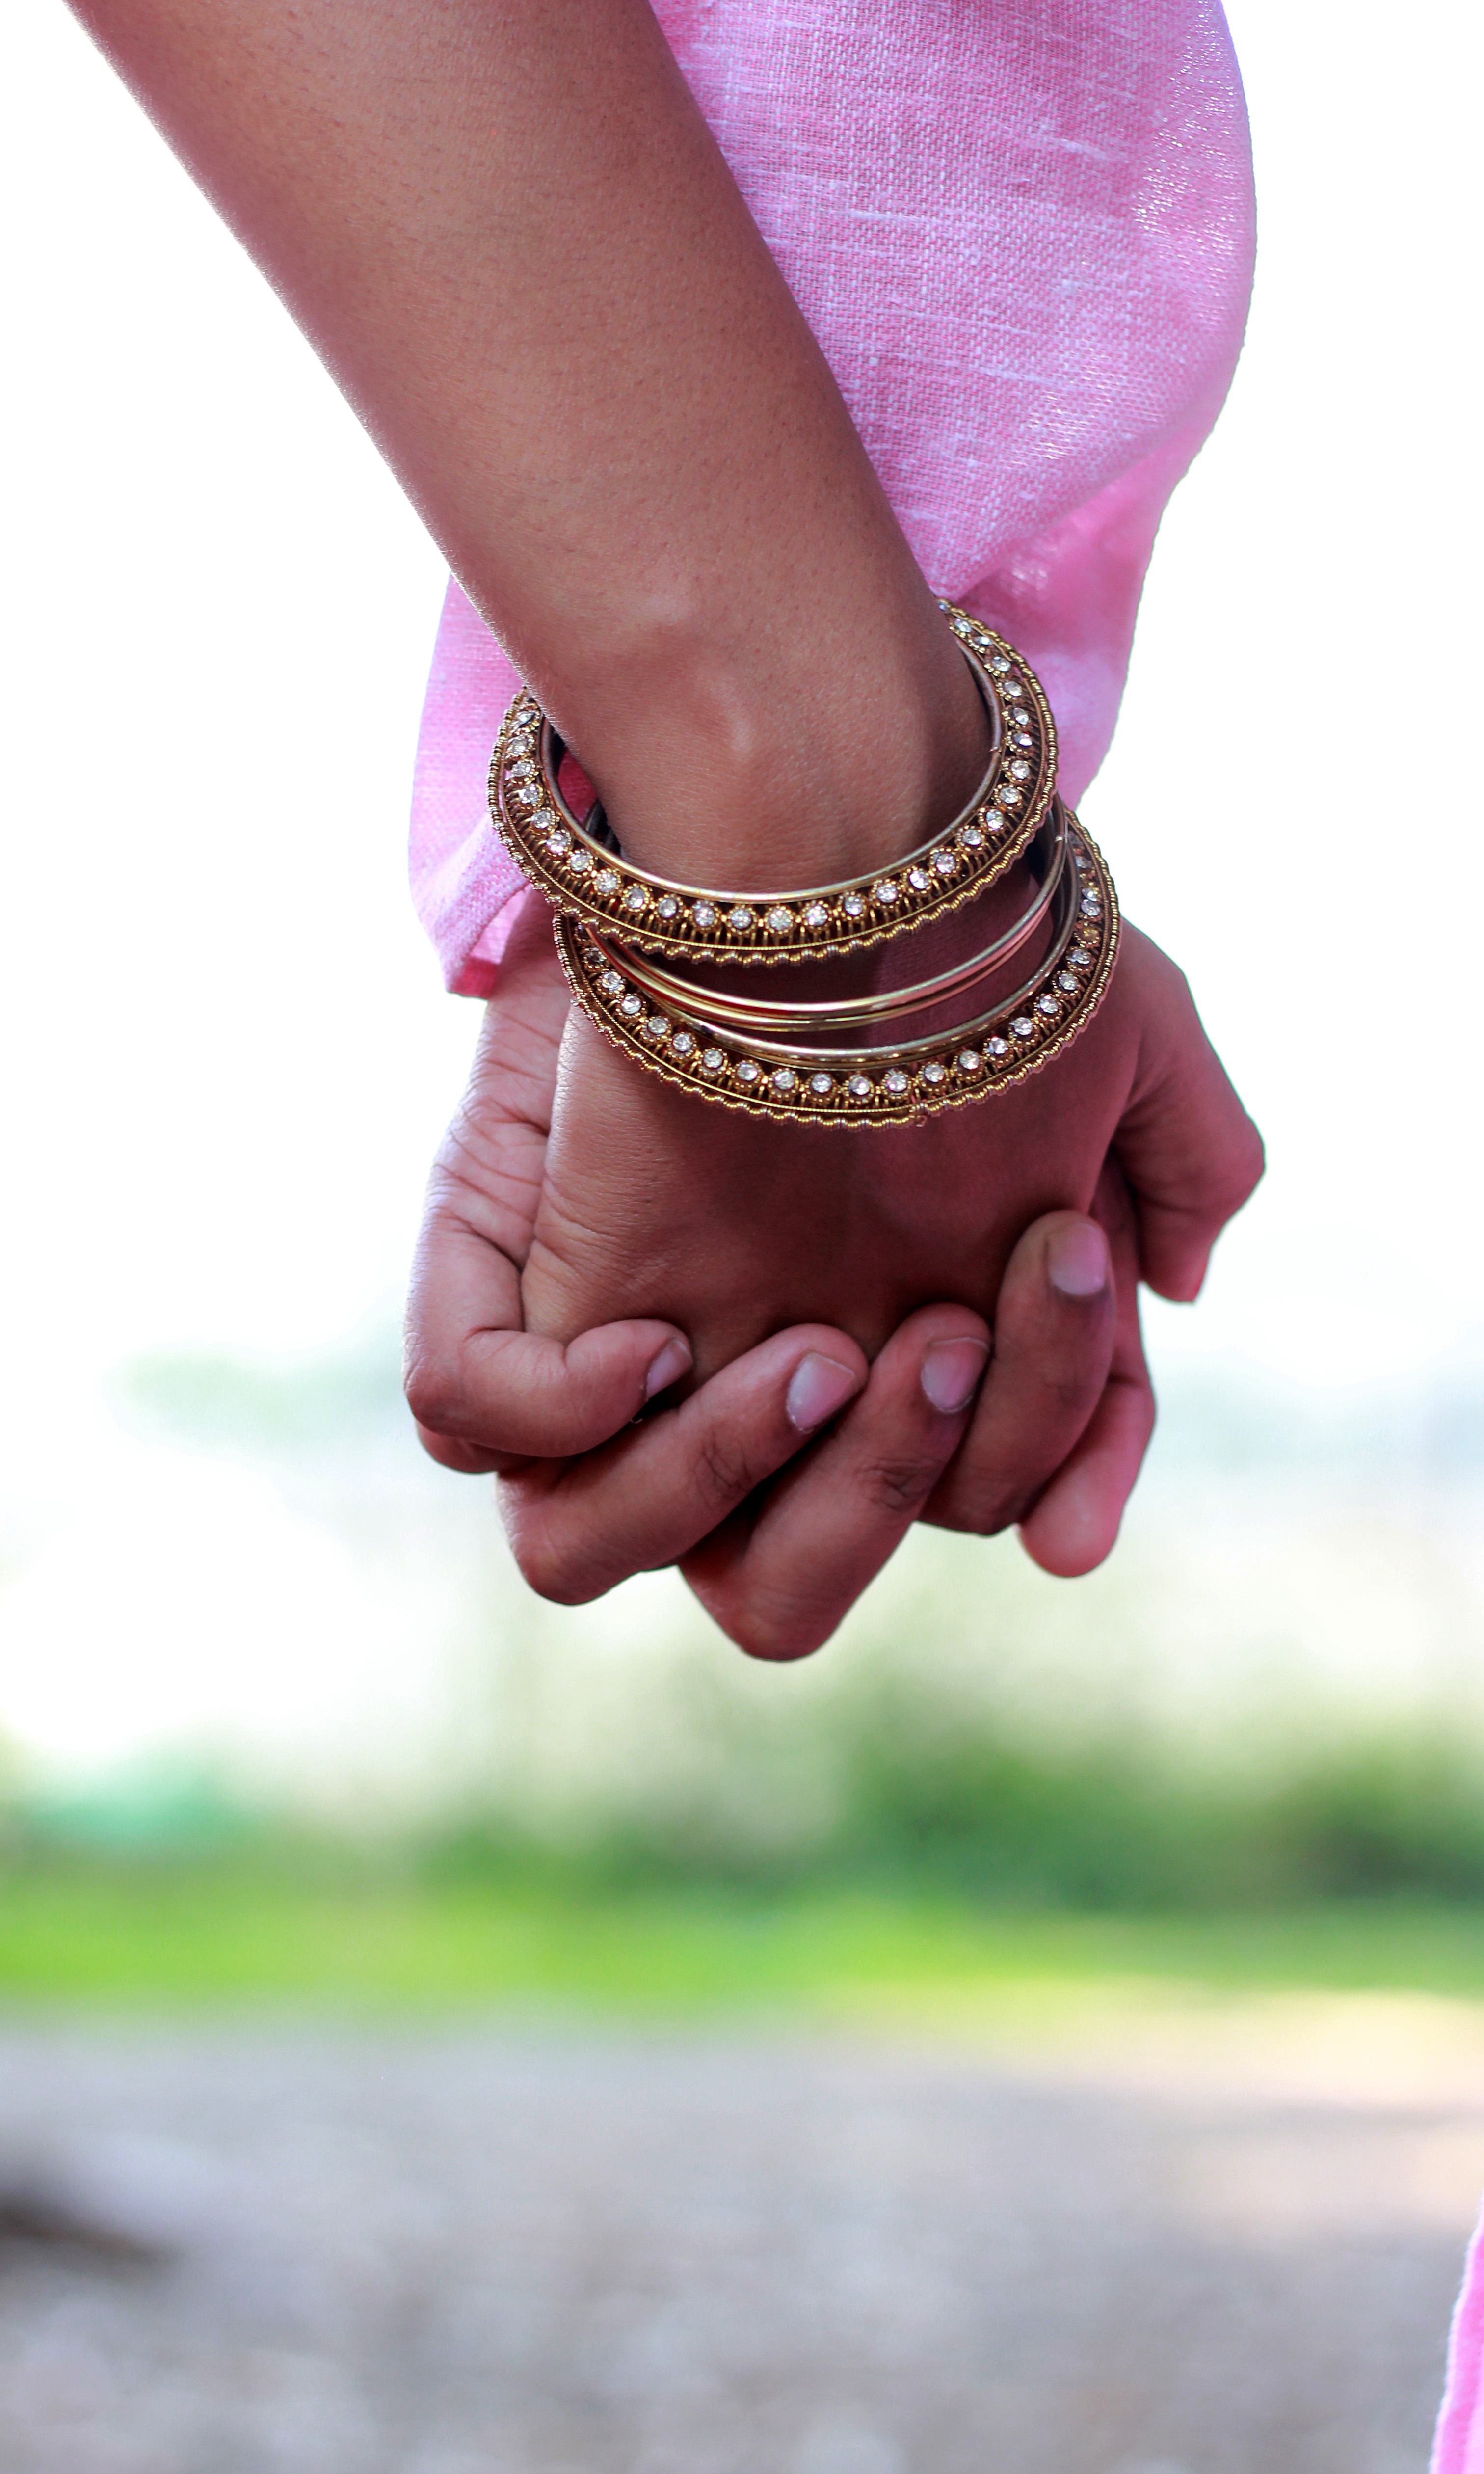
hand, leg, love, pattern, finger, together, pink, holding hands, human body, jewellery, footwear, magenta, fashion accessory, happinesss